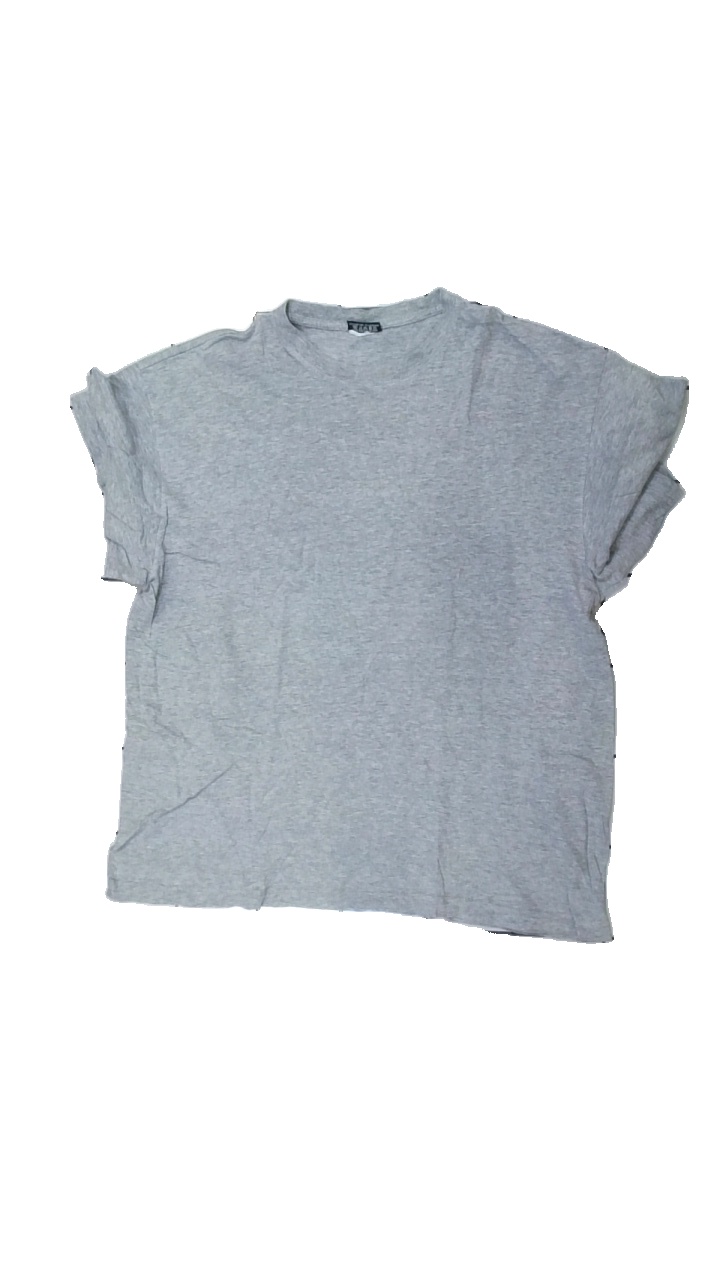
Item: T-shirt (Men)
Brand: Clique
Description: t-shirt
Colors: Grey
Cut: C-collar
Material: ?
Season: All
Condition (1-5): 5
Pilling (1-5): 4
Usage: Reuse
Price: <50